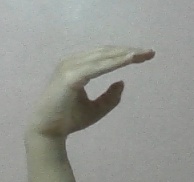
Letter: jeem